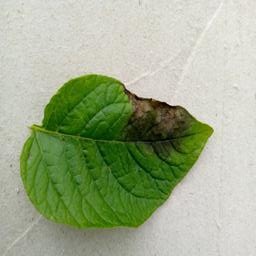
Etiqueta: Late Blight